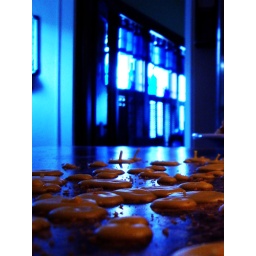
orange sugarblobs in grainy blue